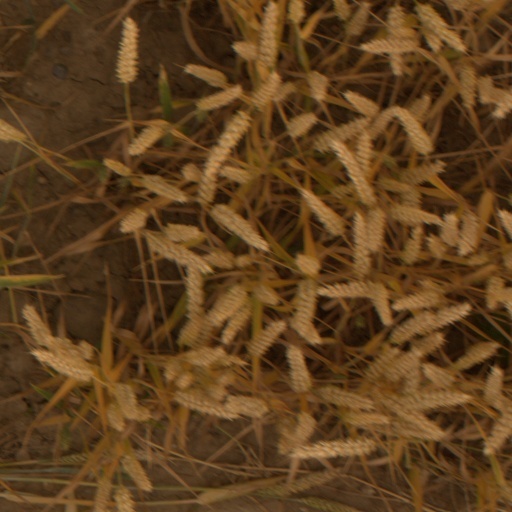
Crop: wheat